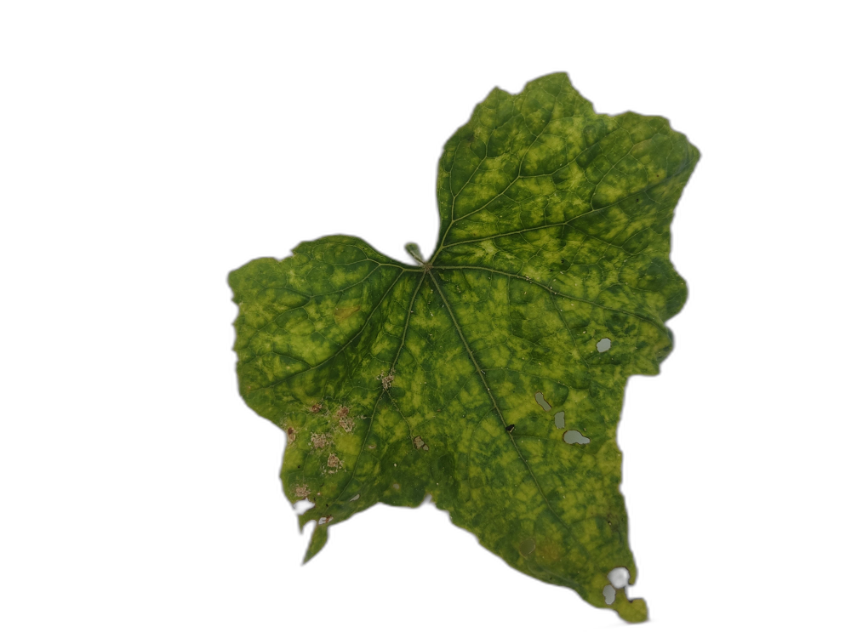
Crop: Zucchini
Label: Yellow_Mosaic_Virus